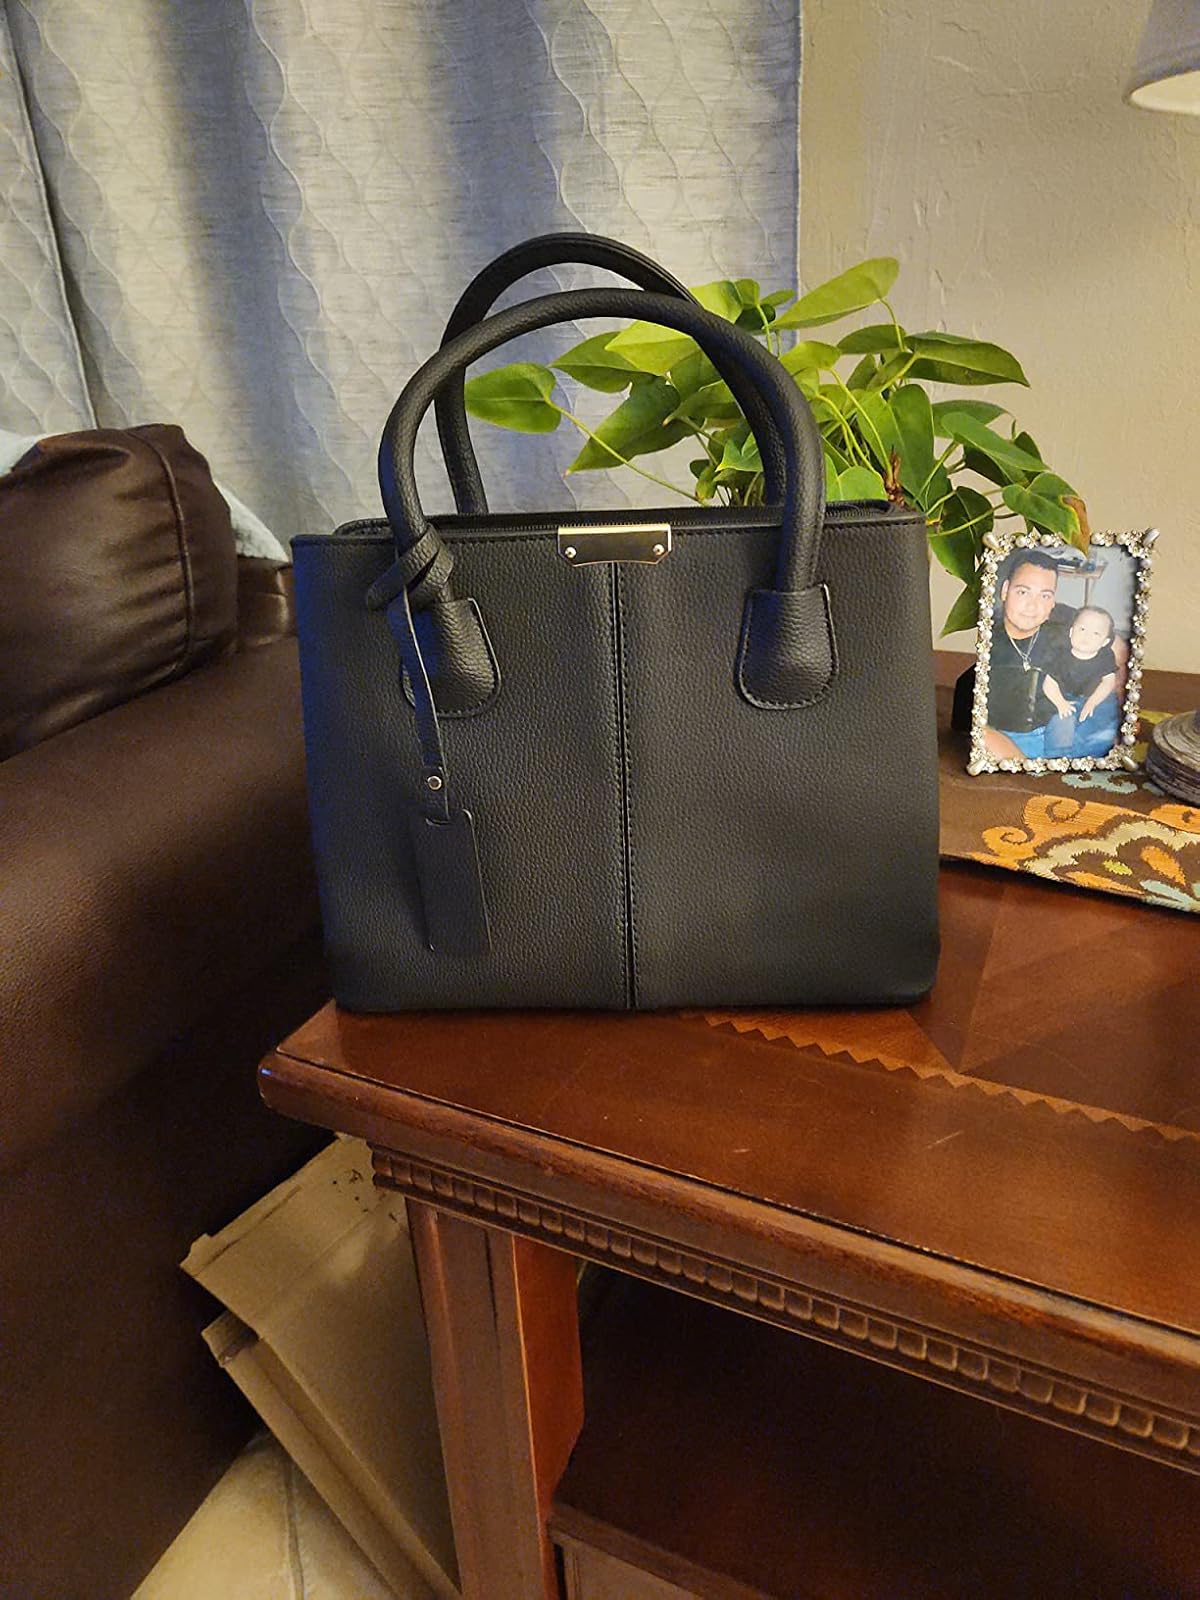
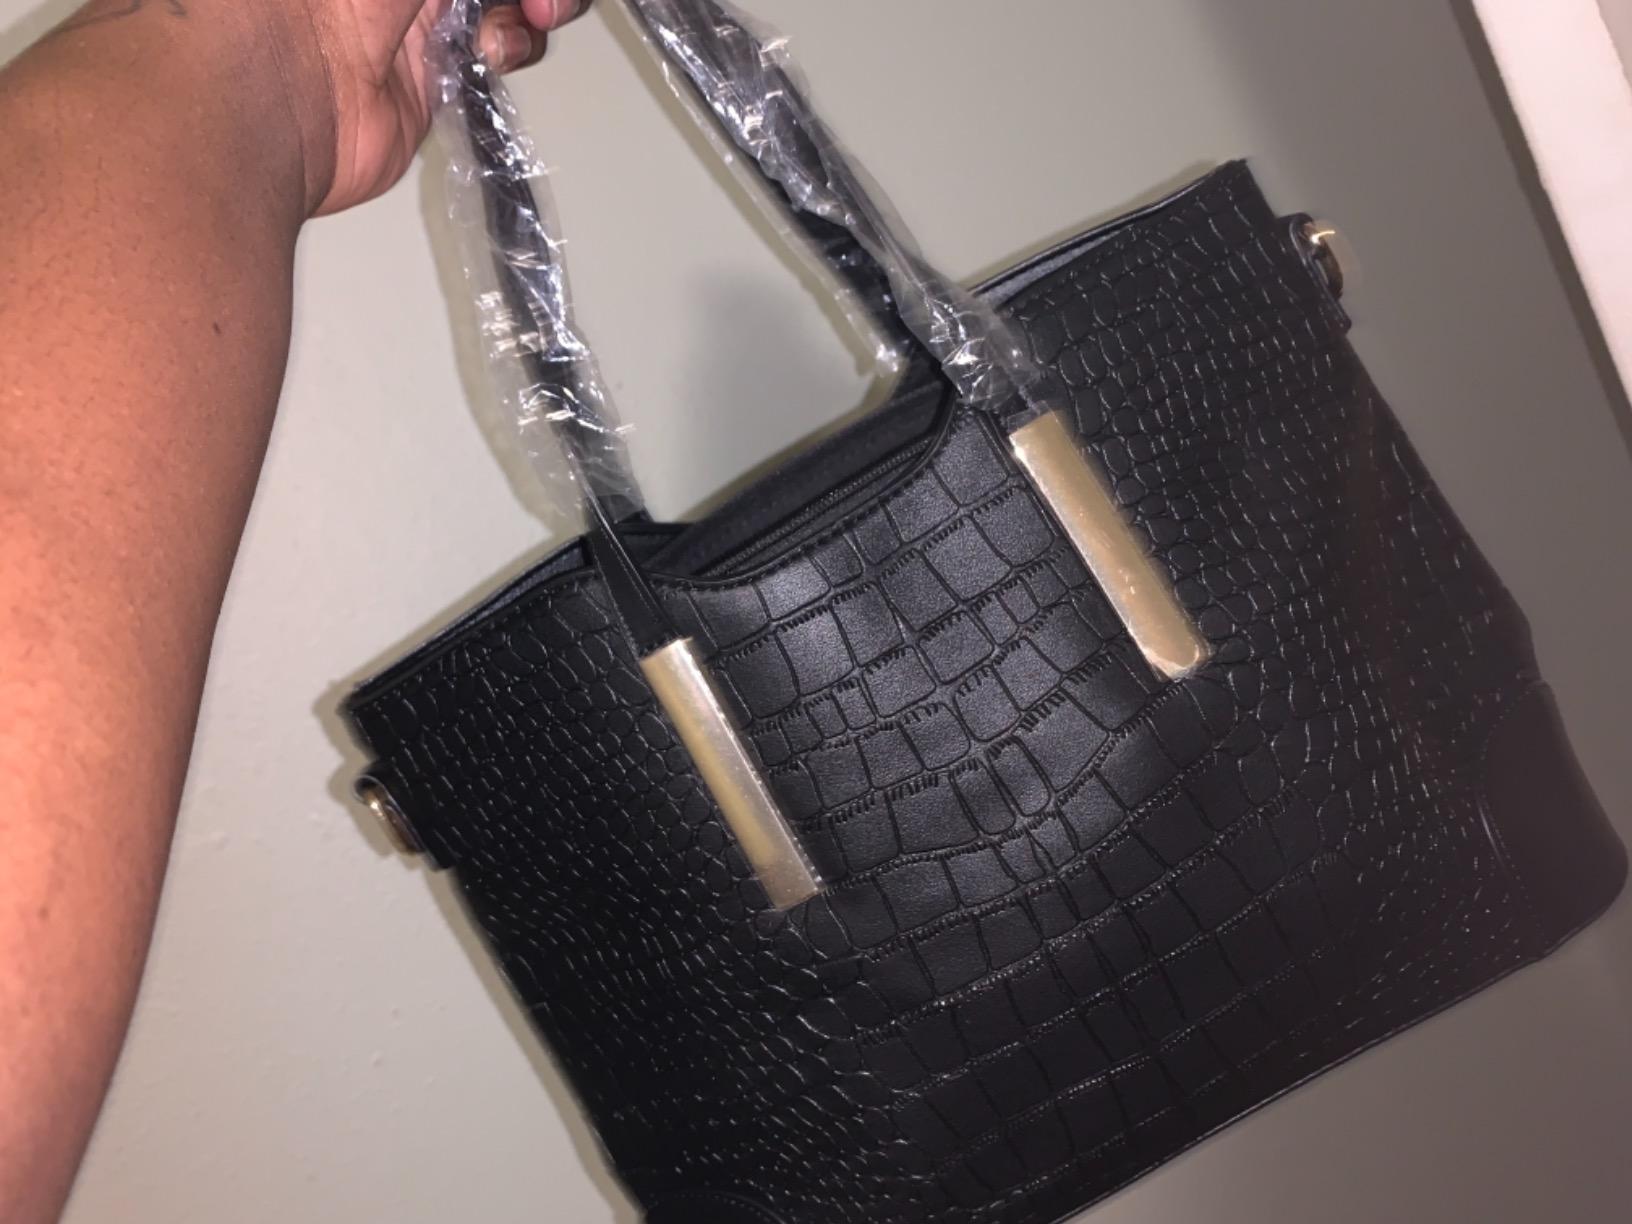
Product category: accessories_handbag
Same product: no